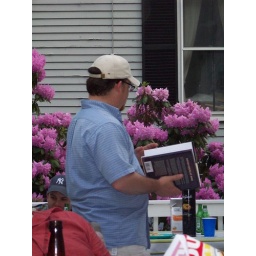
Hooray for library book sales and friends who work in libraries